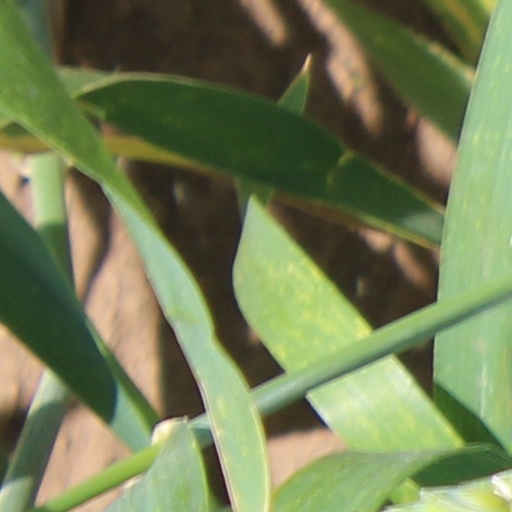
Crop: wheat